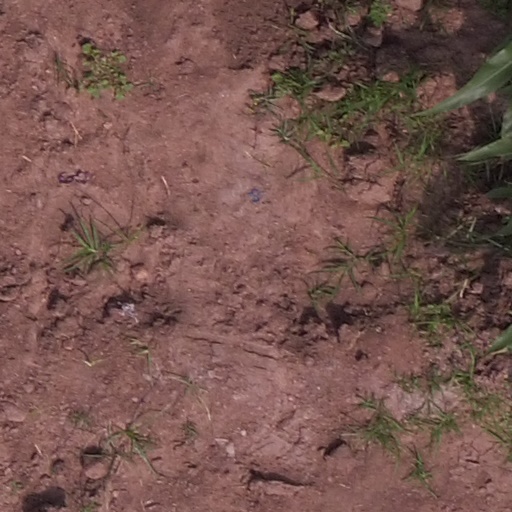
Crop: maize; corn